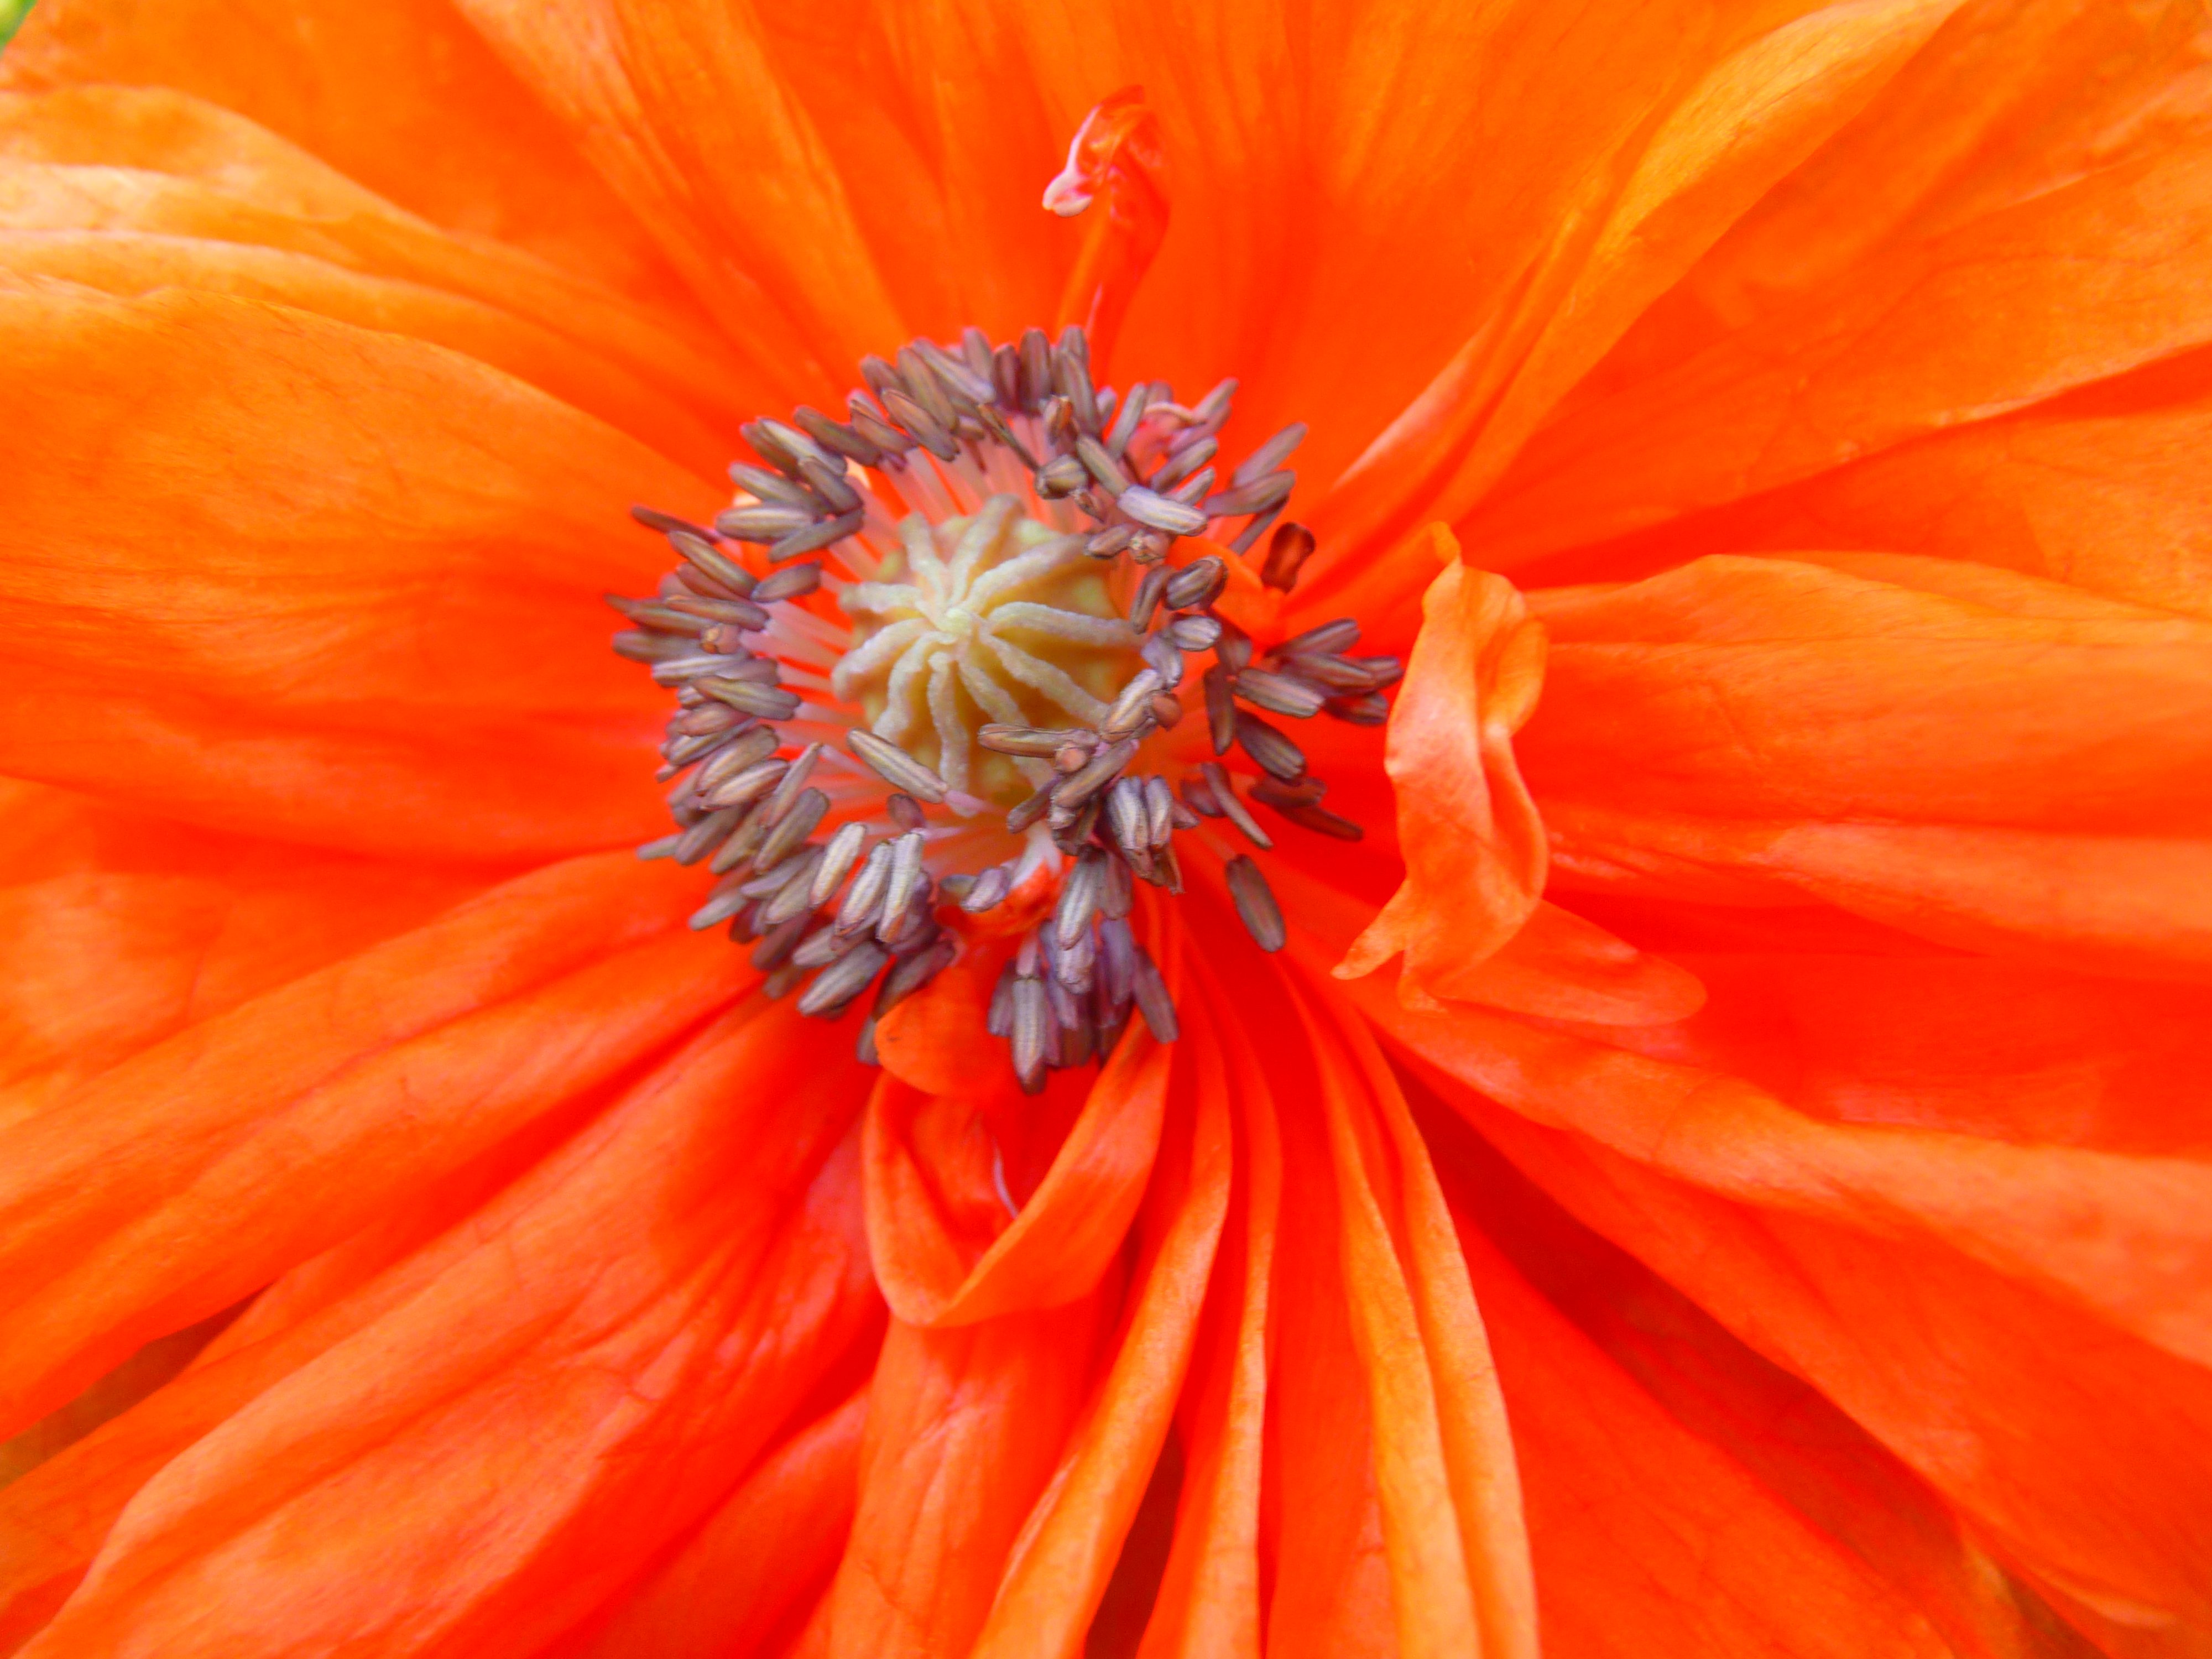
blossom, plant, flower, petal, bloom, orange, spring, red, yellow, flora, close up, gerbera, poppy, macro photography, flowering plant, daisy family, annual plant, plant stem, land plant